Alençon

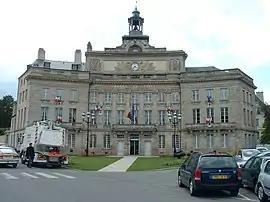
Town hall

Alençon is a commune in Normandy, France, and the capital of the Orne department. It is situated between Paris and Rennes (about west of Paris) and a little over north of Le Mans. Alençon belongs to the intercommunality of Alençon (around 56,000 people in 2018, of which around 26.000 lived in Alençon).